Presidents of the United States on U.S. postage stamps

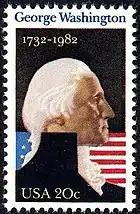

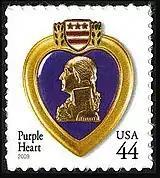

In recent years, Washington has appeared much less frequently on stamps than he did during the 19th and early 20th centuries.